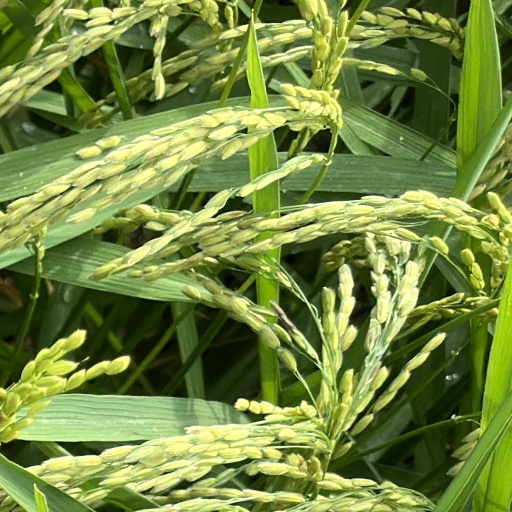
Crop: rice